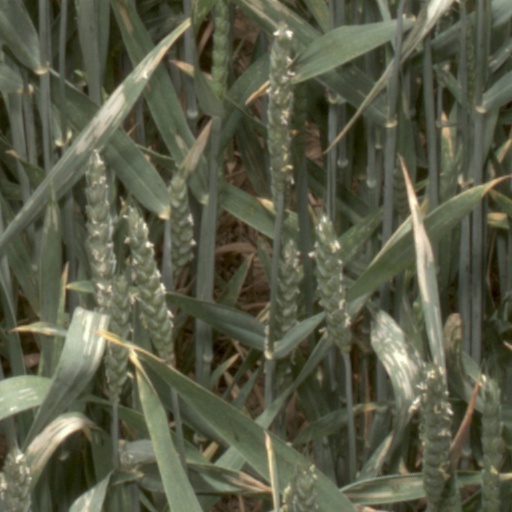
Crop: wheat